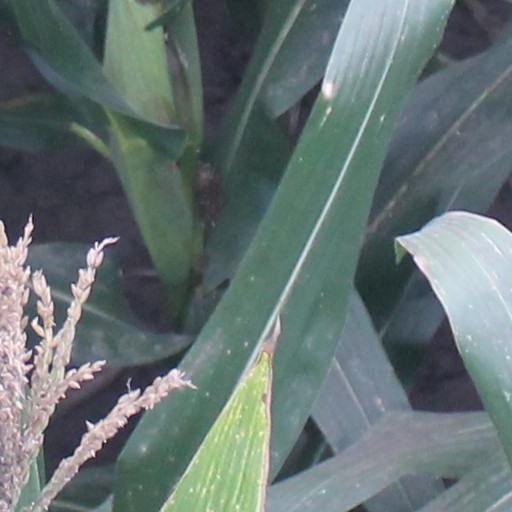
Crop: maize; corn